Cordura

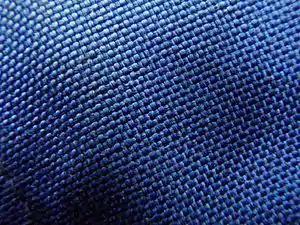
Blue Cordura fabric

Cordura is a brand of synthetic fiber-based fabrics used in products such as luggage, backpacks, trousers, military wear, and performance apparel.